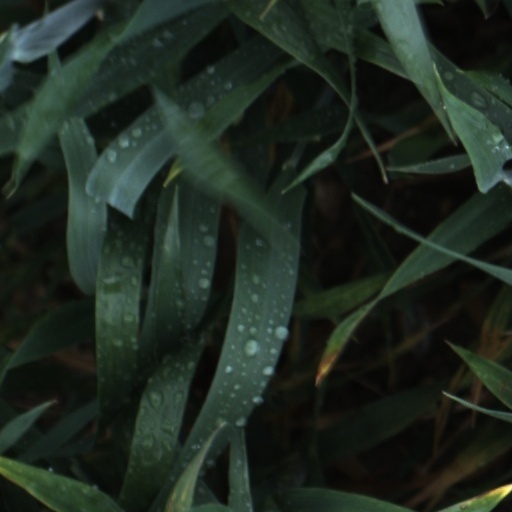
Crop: wheat